Darius Garland

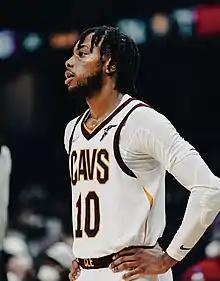
Garland with the Cleveland Cavaliers in 2022

Darius Kinnard Garland (born January 26, 2000) is an American professional basketball player for the Cleveland Cavaliers of the National Basketball Association (NBA). He played college basketball for the Vanderbilt Commodores. Born in Gary, Indiana, Garland is the son of former professional basketball player Winston Garland. Garland attended Brentwood Academy in high school, joining the varsity basketball team in eighth grade and leaving as a four-time state champion and three-time Tennessee Mr. Basketball winner. He was a five-star recruit, ranked among the best point guards in the 2018 class, and a McDonald's All-American. He is a two-time NBA All-Star.